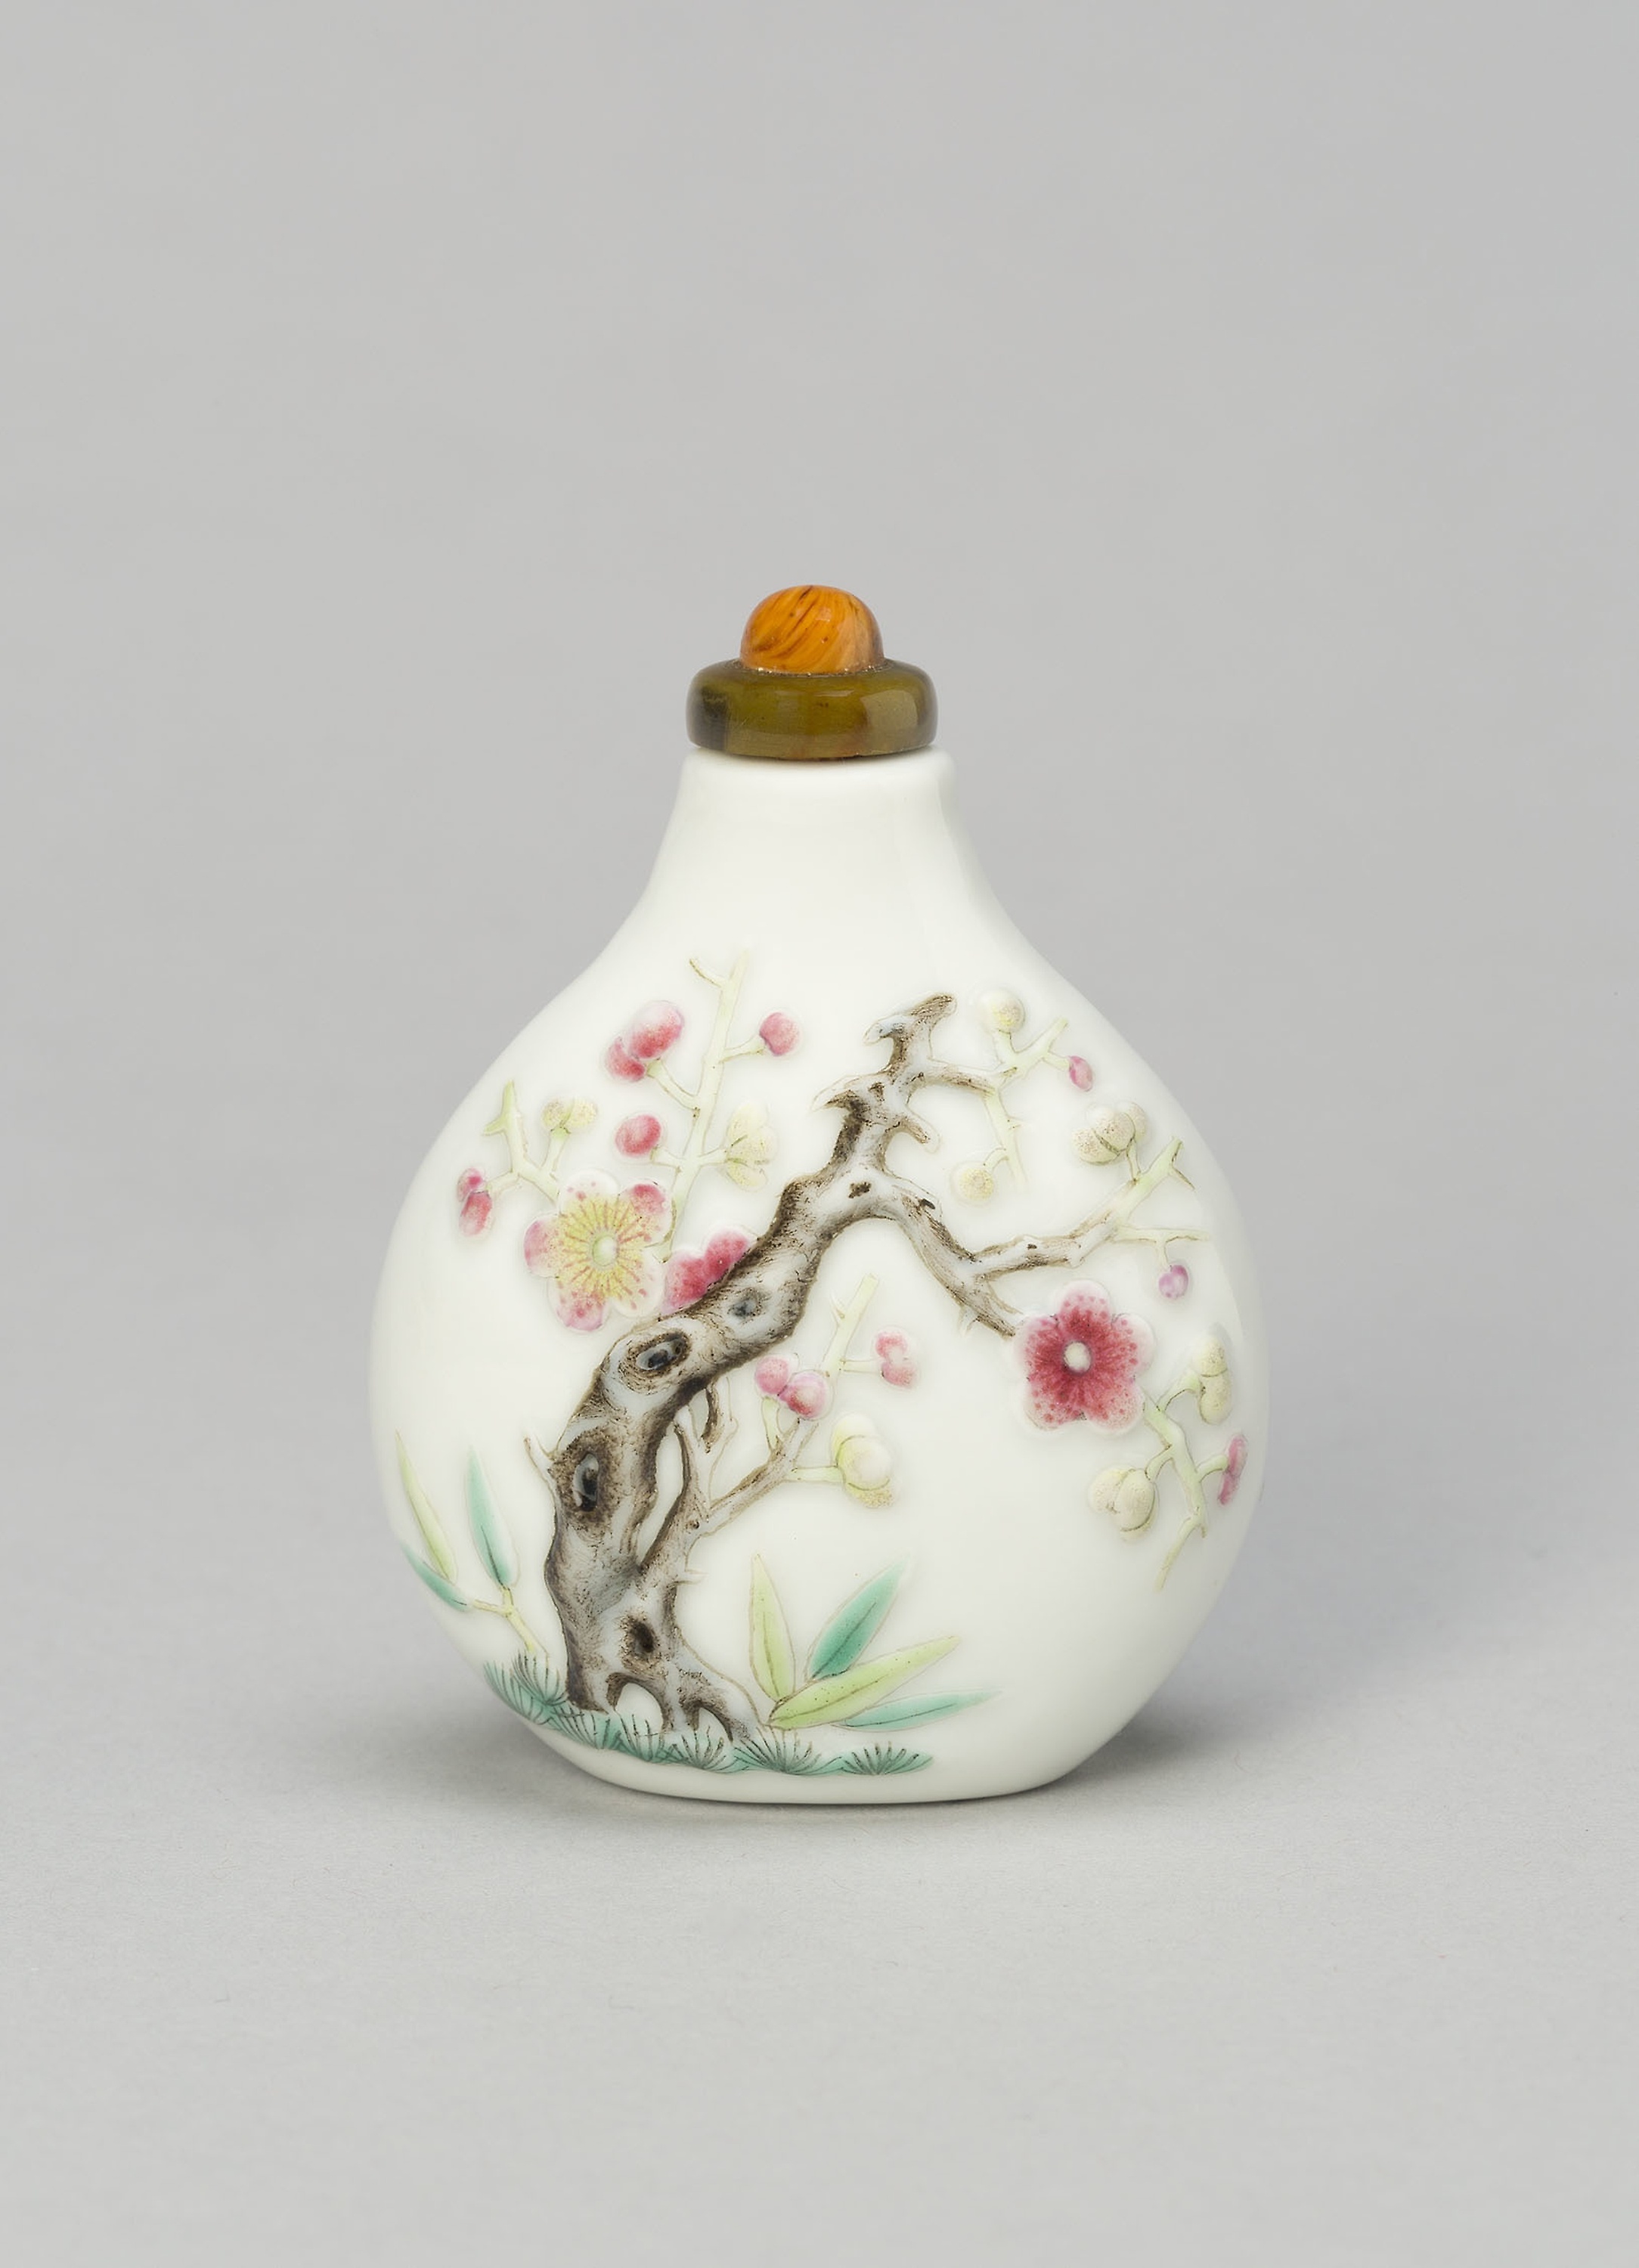
porcelain, ceramic, vase, tableware, artifact, serveware